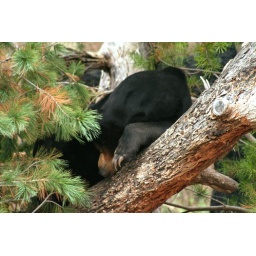
sun bear resting in the tree